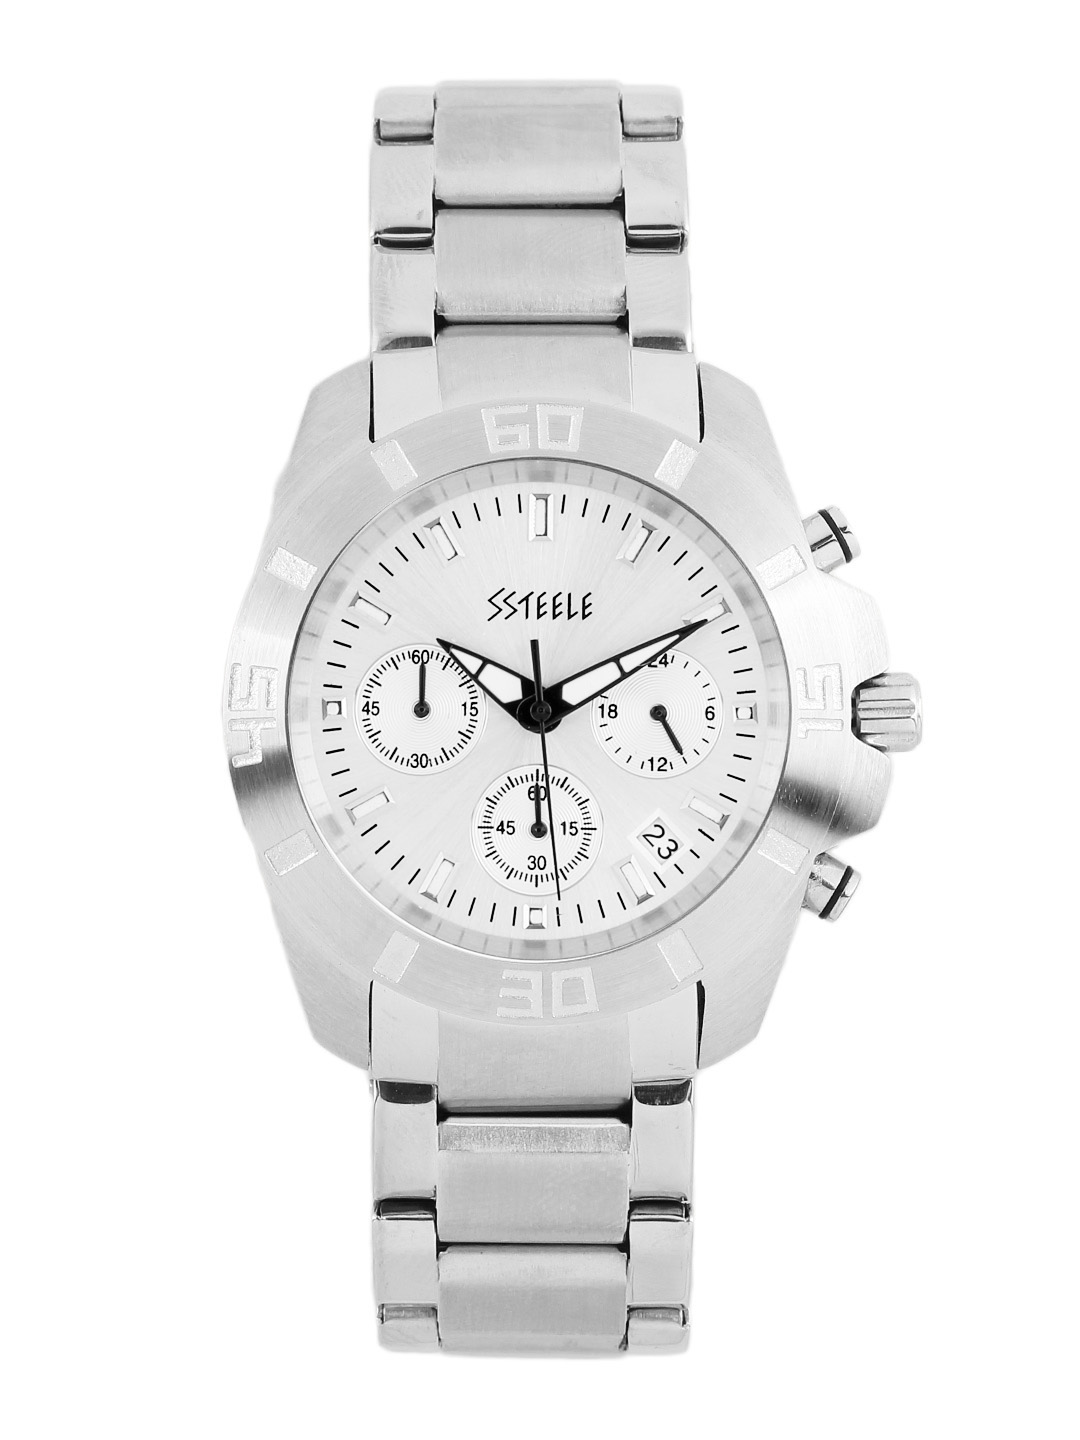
Maxima Men Sliver Dial Chronograph Watch
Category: Accessories / Watches / Watches
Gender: Men
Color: Silver
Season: Winter 2016
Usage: Casual